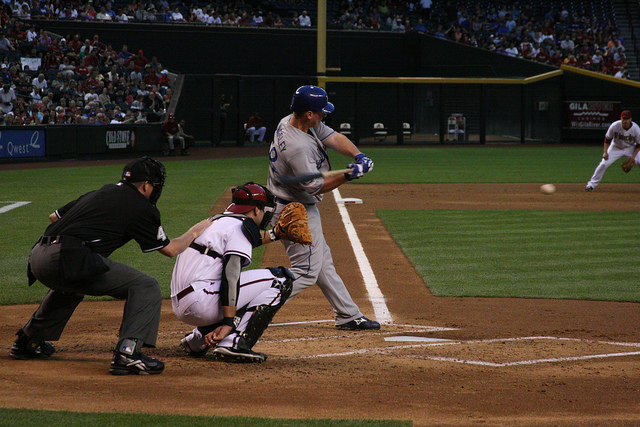
cầu thủ đánh bóng đang xoay người để đánh bóng